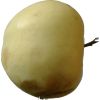
Label: Apple hit 1